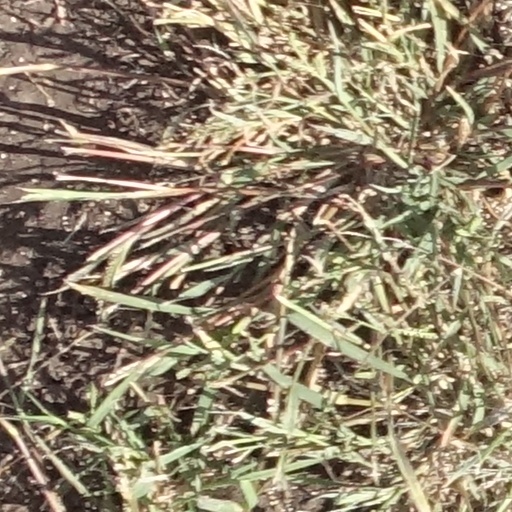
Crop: sorghum